Islamic culture

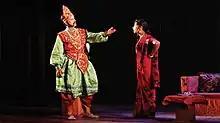
A Jatra theatrical performance in Bangladesh

Some interpretations of Islam include a ban of depiction of animate beings, also known as aniconism. Islamic aniconism stems in part from the prohibition of idolatry and in part from the belief that creation of living forms is God's prerogative. Although the Quran does not explicitly prohibit visual representation of any living being, it uses the word "musawwir" (maker of forms, artist) as an epithet of God. The corpus of hadith (sayings attributed to the Islamic prophet Muhammad) contains more explicit prohibitions of images of living beings, challenging painters to "breathe life" into their images and threatening them with punishment on the Day of Judgment. Muslims have interpreted these prohibitions in different ways in different times and places. Religious Islamic art has been typically characterized by the absence of figures and extensive use of calligraphic, geometric and abstract floral patterns. However, representations of Muhammad (in some cases, with his face concealed) and other religious figures are found in some manuscripts from lands to the east of Anatolia, such as Persia and India. These pictures were meant to illustrate the story and not to infringe on the Islamic prohibition of idolatry, but many Muslims regard such images as forbidden. In secular art of the Muslim world, representations of human and animal forms historically flourished in nearly all Islamic cultures, although, partly because of opposing religious sentiments, figures in paintings were often stylized, giving rise to a variety of decorative figural designs.